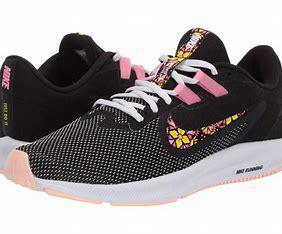
Brand: Nike
Model: Downshifter 9